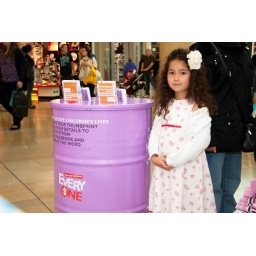
Little girl in white dress next to the Press for Change stand.